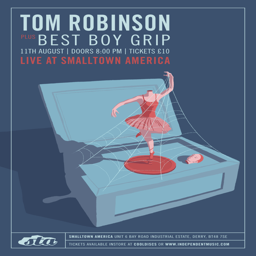
a poster i made for an upcoming gig .